Describe the emotion expressed in this image:  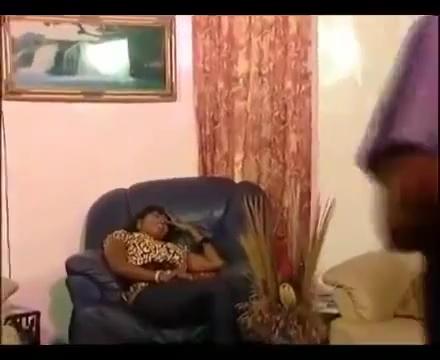
This person displays Fear, valence and arousal with low intensity.